Belton Regio

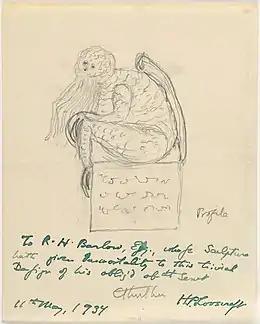
H. P. Lovecraft's drawing of Cthulhu, seated, facing left

The feature was first identified in the initial image, first published on 8 July 2015, of Pluto returned after the "New Horizons" probe recovered from an anomaly that temporarily sent it into safe mode. NASA initially referred to it as "the Whale" in reference to its overall shape.